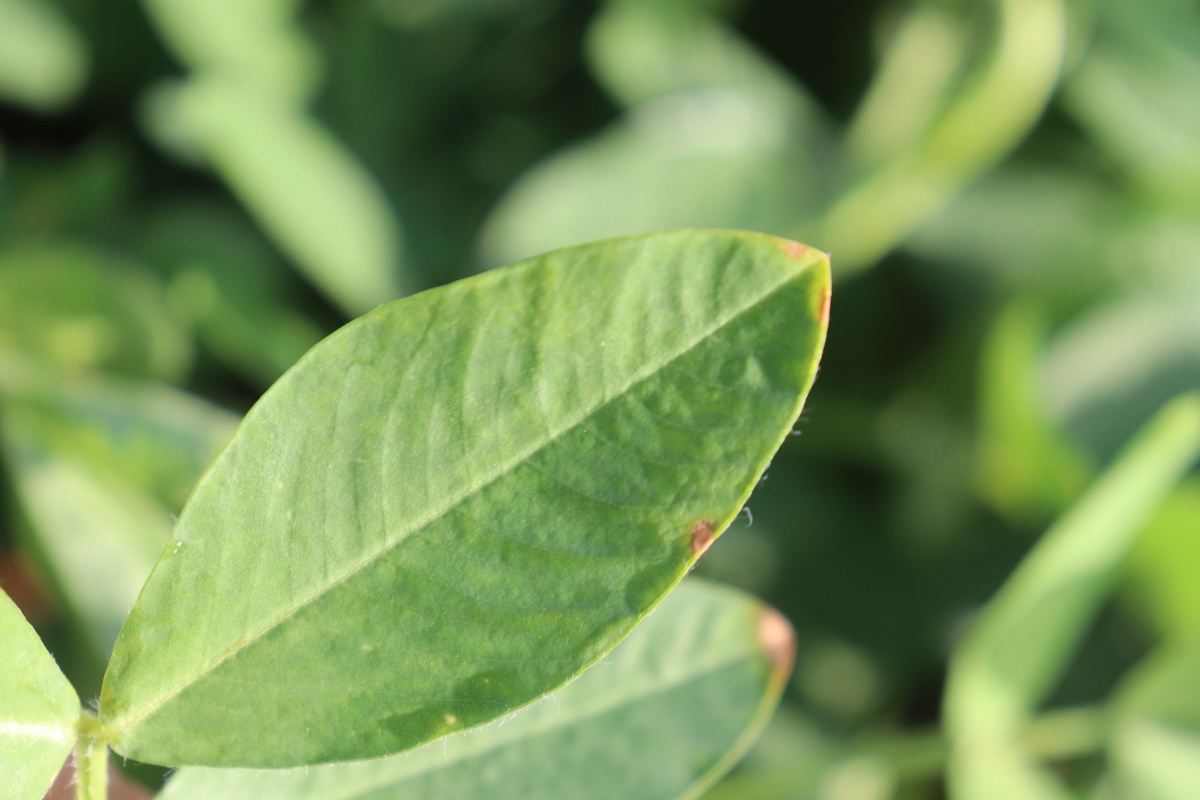
Label: healthy leaf